Tai Wai

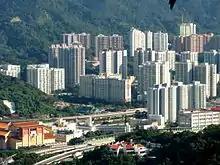
Housing estates in Tai Wai, including King Tin Court, Sun Chui Estate and Man Lai Court. The Hong Kong Heritage Museum is visible at the bottom left.

A large part of the population of Tai Wai lives in public housing estates. Privately owned apartment blocks are also common and higher income luxury housing is also available in various parts of Tai Wai. Hundreds of three-storey village houses (some western styled, others more traditional) can be found in the villages of the area.